Battle of Grčarice

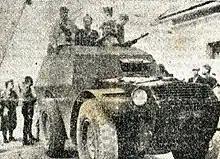
Partisans from Šercer brigade near Kočevje in September 1943

On 6 September the Chetniks in Grčarice celebrated the birthday of Peter II of Yugoslavia.